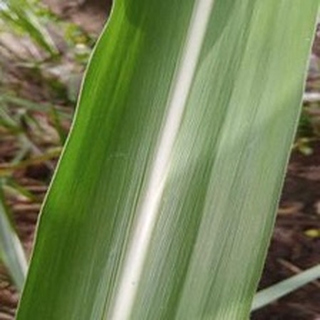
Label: healthy_sugarcane